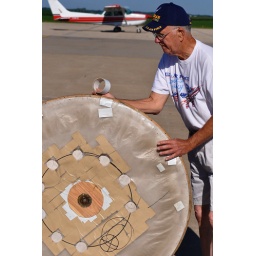
The builder of this homemade hovercraft chair was taping wear holes in the plastic that kept the air under the craft.